Jacob Zimmerman

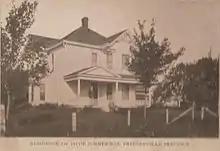
Zimmerman's residence in Friendsville

From 1860 until 1903, Zimmerman lived near the Grand Rapids Dam on the Hinde family farm in Wabash County Illinois. He moved to a 160 acre farm in Friendsville, Illinois in 1903 after he gave his son Frederick the family farm as a wedding gift.